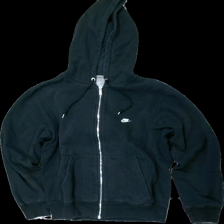
View: front
Type: Hoodie
Category: Men
Brand: Nike
Colors: Black, White
Material: 100% cotton
Pattern: Logo print
Cut: Regular
Size: M
Season: All
Stains: Major
Damage: fläckar arm
Damage location: bottom right
Damage 2 location: bottom left
Damage 3 location: top left
Price range: <50
Recommended usage: Export
Description: svart hoodie med dragkedja och logga fram, urtvättad och fläck på arm
Comment: urtvättad